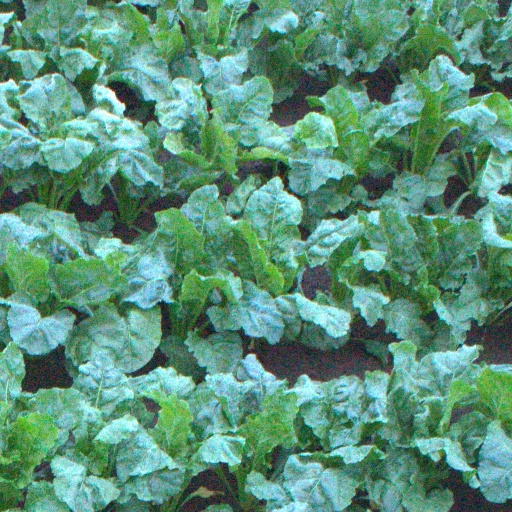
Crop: sugar beet